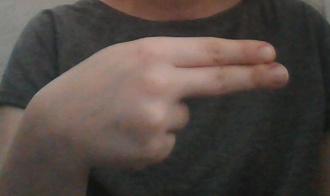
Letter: ain